Adolf Hitler in popular culture

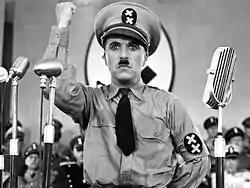
Charlie Chaplin as "Adenoid Hynkel" in the film "The Great Dictator", 1940

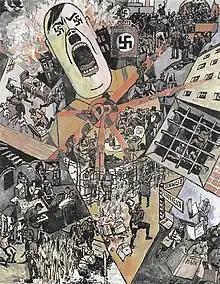
"The Third Reich", 1934 painting by the anti-Nazi exile German painter Heinrich Vogeler

Adolf Hitler, dictator of Nazi Germany from 1933 to 1945, has been represented in popular culture ever since he became a well-known politician in Germany. His distinctive image was often parodied by his opponents. Parodies became much more prominent outside Germany during his period in power. Since the end of World War II representations of Hitler, both serious and satirical, have continued to be prominent in popular culture, sometimes generating significant controversy. In many periodicals, books, and movies, Hitler and Nazism fulfill the role of archetypal evil. This treatment is not confined to fiction but is widespread amongst nonfiction writers who have discussed him in this vein. Hitler has retained a fascination from other perspectives; among many comparable examples is an exhibition at the German Historical Museum which was widely attended.